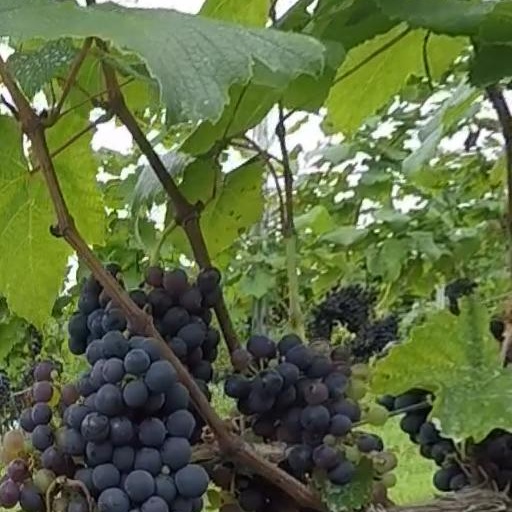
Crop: grape